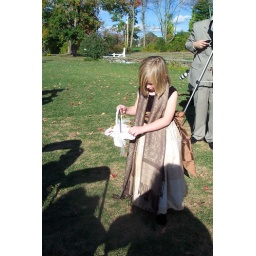
flower girl Anya walks in